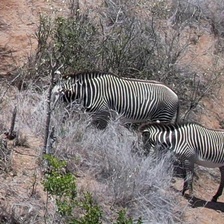
Pose orientation: left